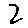
Label: 2